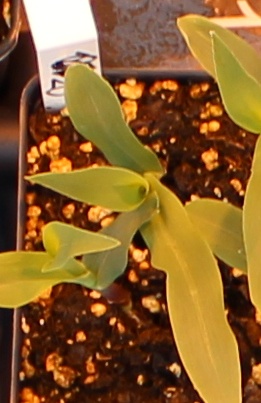
Label: Corn